Fever of the Bone

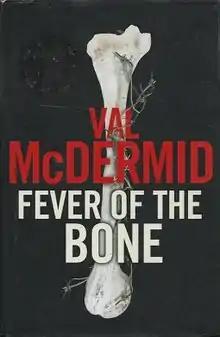
First edition

Fever of the Bone is a novel written by noted Scottish crime author Val McDermid. It was published by Little, Brown in Great Britain (2009) and HarperCollins for the United States and Canada (2010), and is the sixth novel in the series featuring psychologist Dr. Tony Hill and Detective Chief Inspector Carol Jordan. Several of the books in this series have been adapted into the television series "Wire in the Blood", starring Robson Green as Tony Hill and Hermione Norris as Carol Jordan.